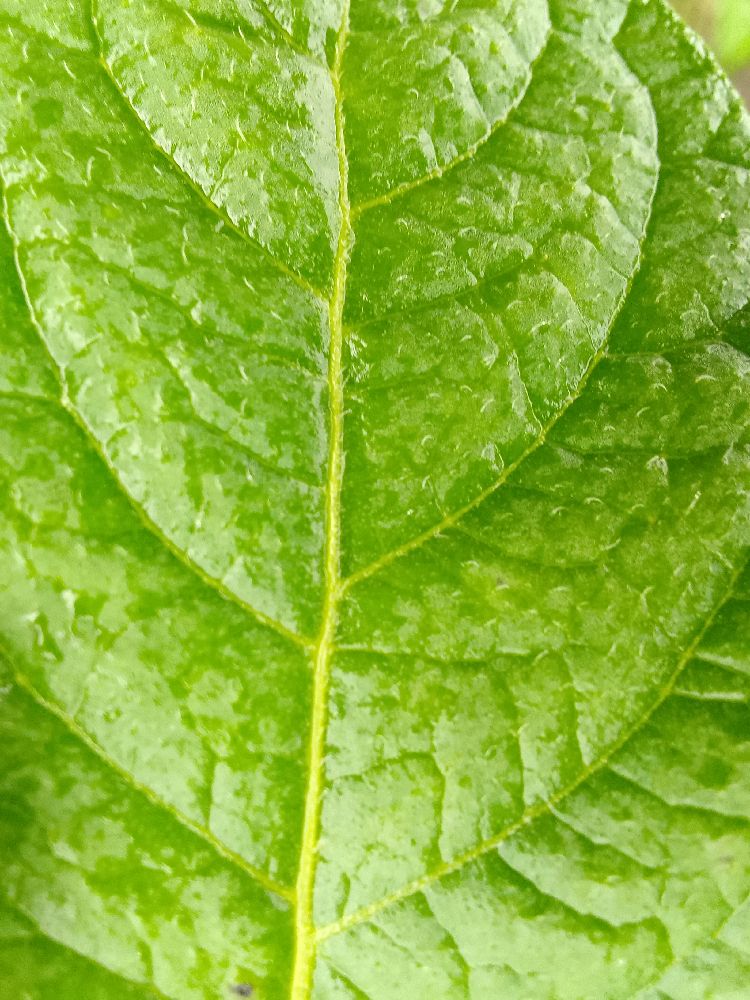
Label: Healthy